Gülçin Yahya Kaçar

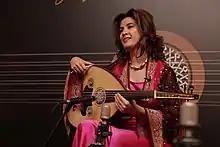

Gulçin Yahya Kaçar (10 January 1966) is a Turkish musician, Oud master, composer, singer, and academic. Member of the Republic of Turkey Presidential Culture and Art Policies Board.